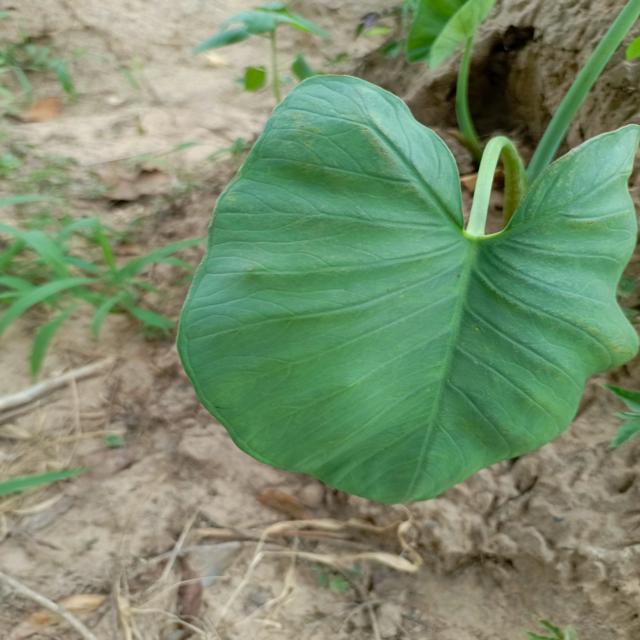
Label: Healthy